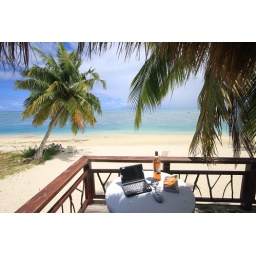
Veranda view on a gorgeous white sand beach, Paradise Cove in Aitutaki